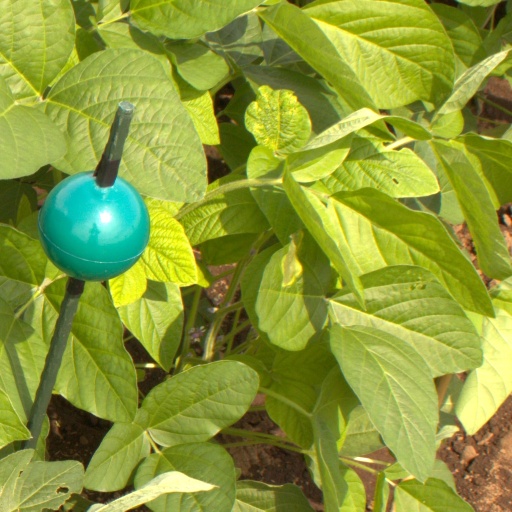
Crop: soybean